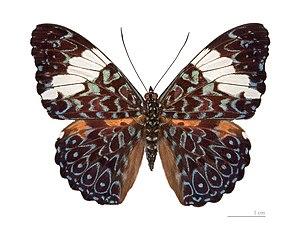
Hamadryas arinome le Craqueur turquoise est une espèce d'insectes lépidoptères de la famille des Nymphalidae, sous-famille des Biblidinae, de la tribu des Ageroniini, et du genre Hamadryas.
Le genre Hamadryas regroupe des lépidoptères de la famille des Nymphalidae, de la sous-famille des Biblidinae.